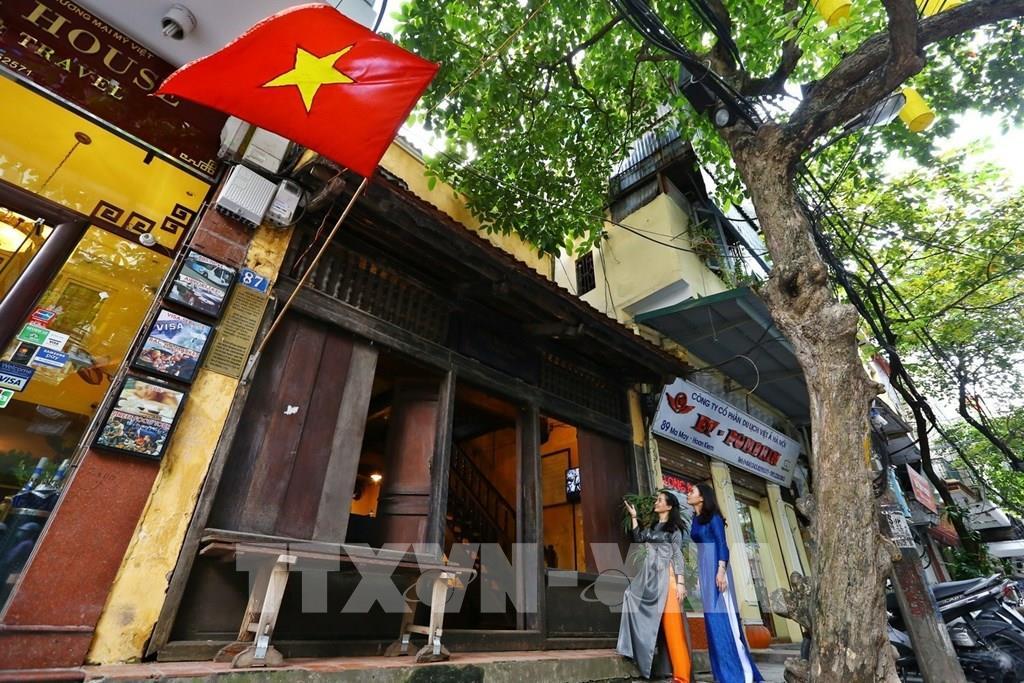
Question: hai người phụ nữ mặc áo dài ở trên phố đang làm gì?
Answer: đang định tham quan căn nhà cổ